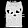
Label: Bag